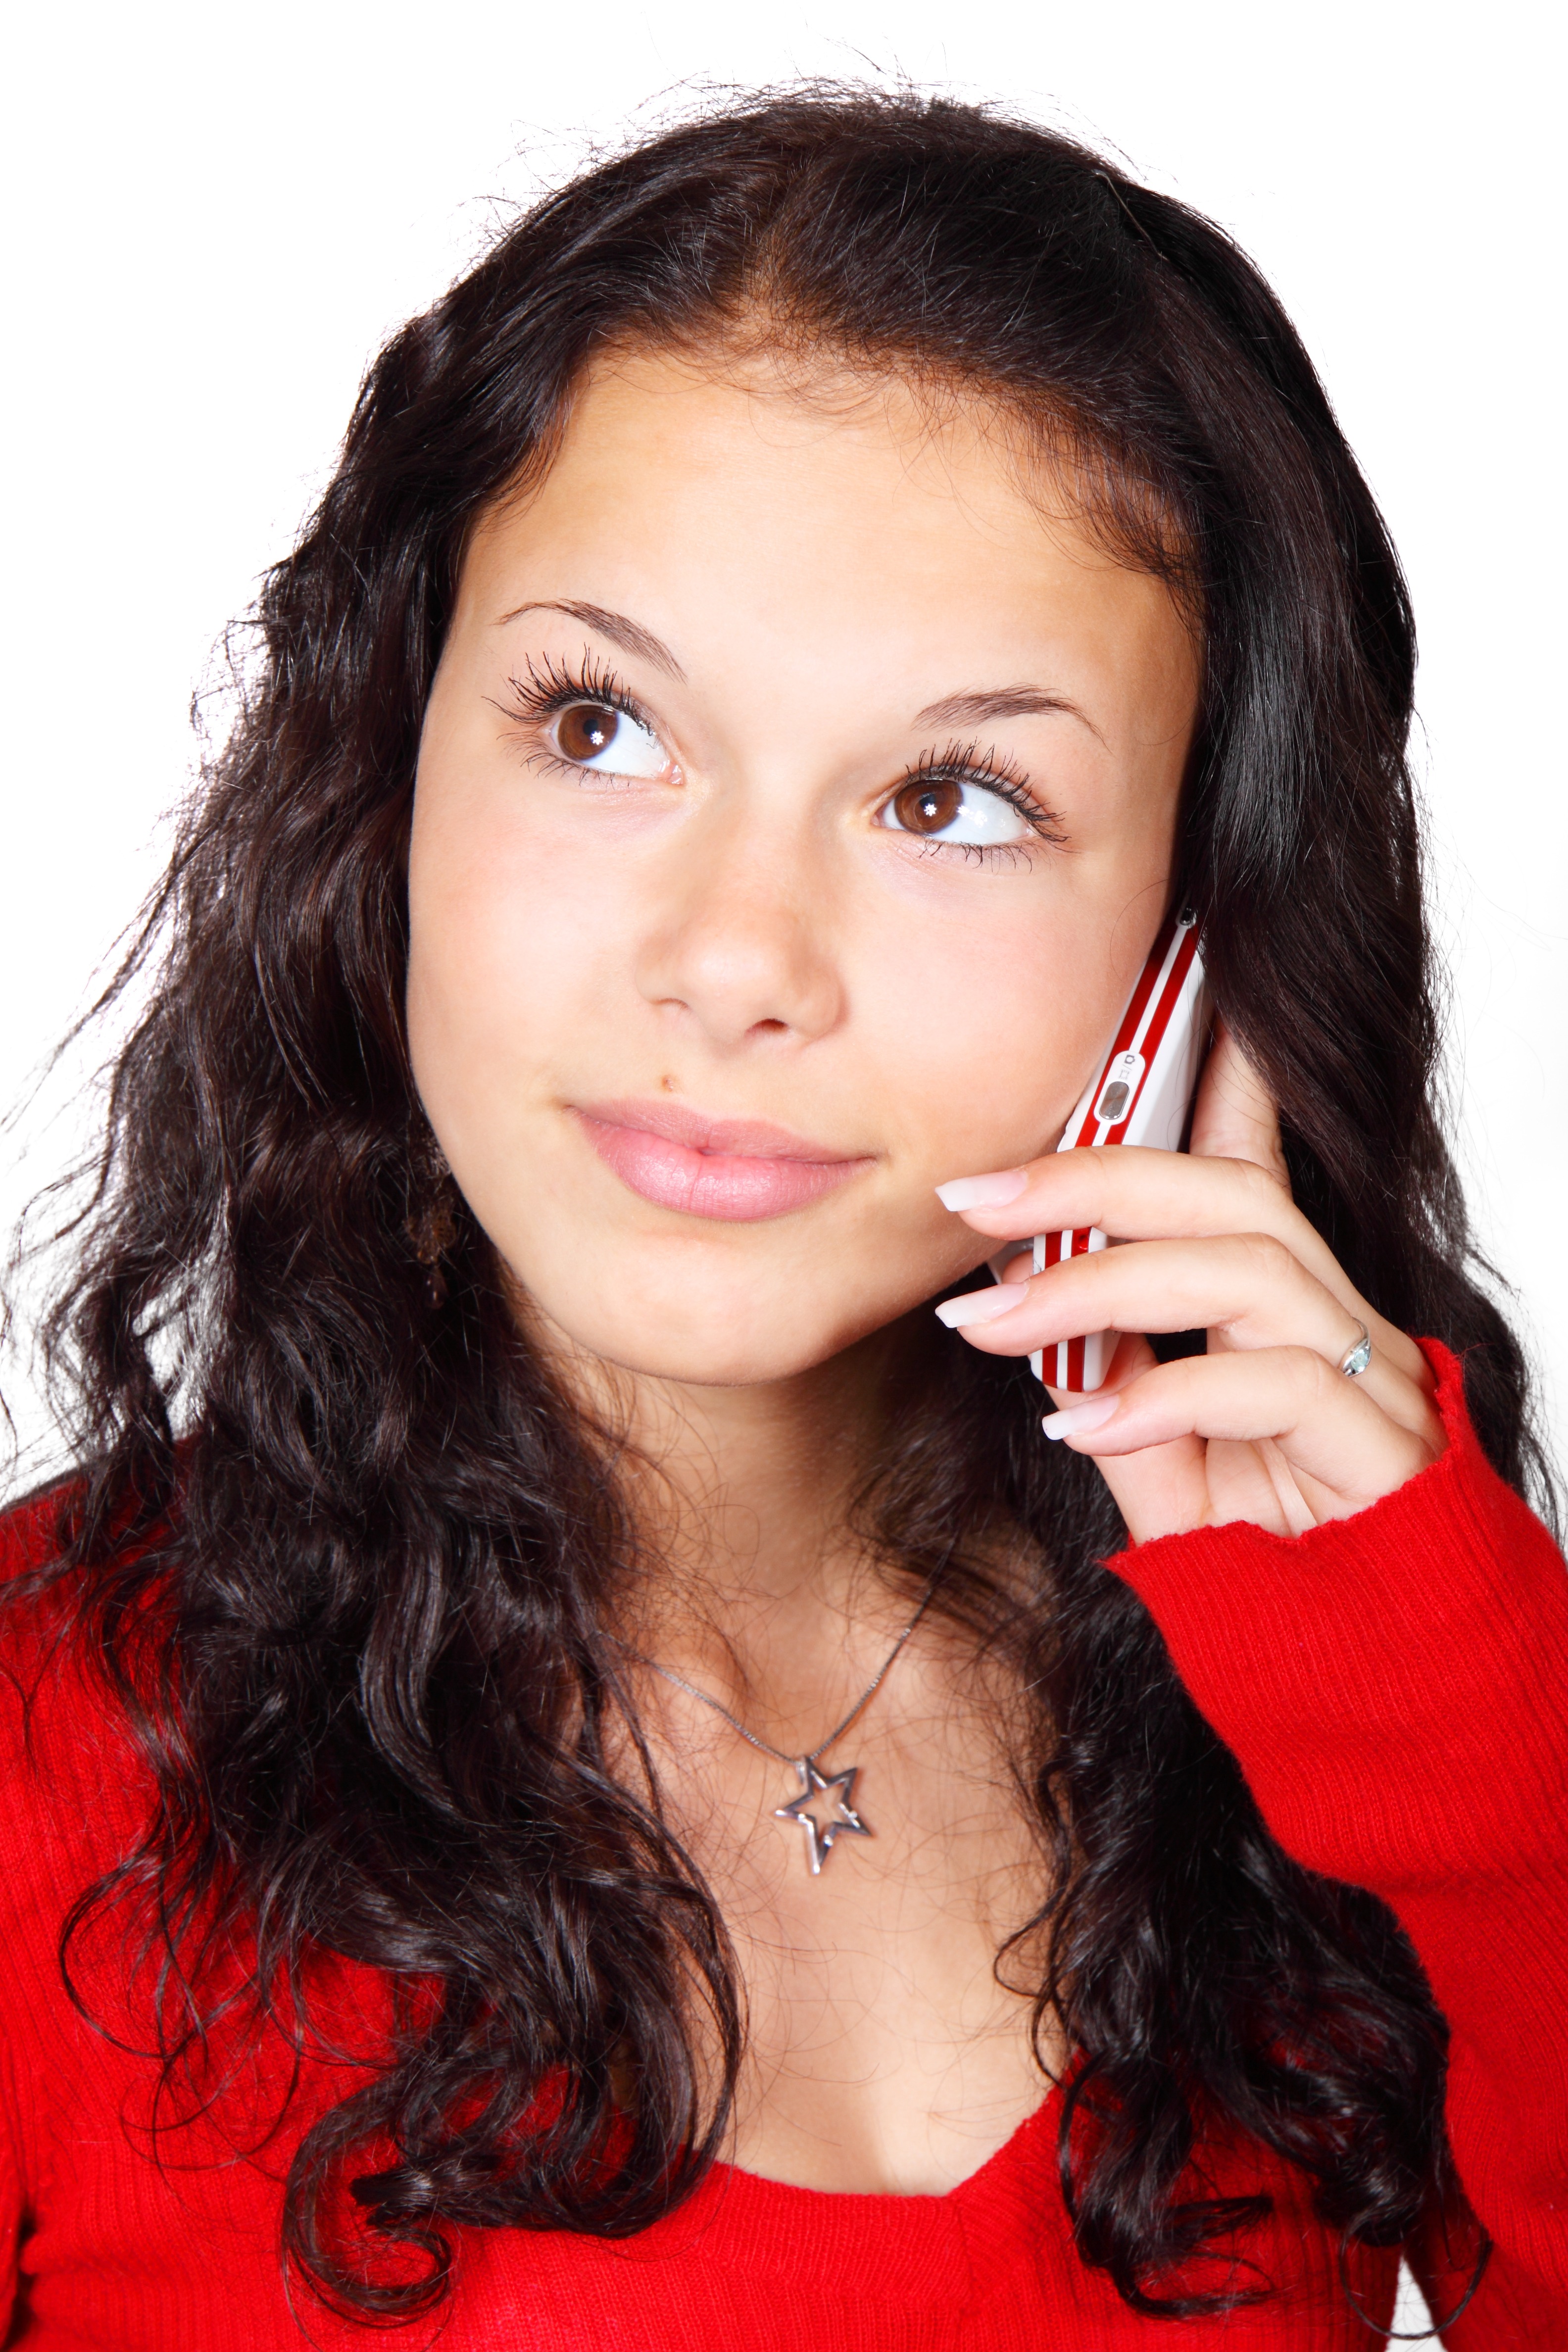
mobile, person, woman, hair, photography, female, singer, portrait, model, young, red, phone, telephone, communication, lip, hairstyle, smile, eyebrow, mouth, conversation, long hair, talk, human body, black hair, face, nose, cheek, happy, talking, eye, head, call, cellphone, calling, skin, beauty, organ, cellular, contact, cell, abdomen, photo shoot, brown hair, portrait photography